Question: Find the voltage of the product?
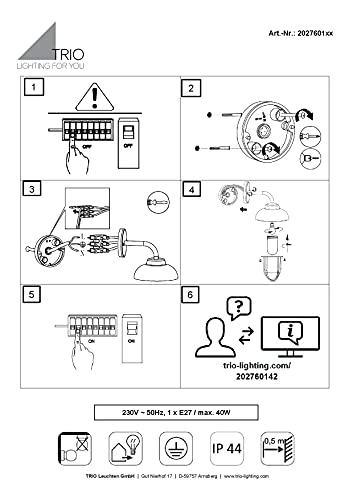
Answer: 230.0 volt